HMS Hood

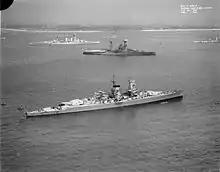
The German "Panzerschiff" (armoured ship) "Admiral Graf Spee" (foreground) with HMS "Hood" (left) and the battleship HMS "Resolution" (centre) during King George VI's Coronation Fleet Review at Spithead, May 1937

The ship participated in King George V's Silver Jubilee Fleet Review at Spithead the following August. She was attached to the Mediterranean fleet shortly afterwards and stationed at Gibraltar at the outbreak of the Second Italo-Abyssinian War in October. Captain Arthur Pridham assumed command on 1 February 1936 and "Hood" returned to Portsmouth for a brief refit between 26 June and 10 October 1936. She formally transferred to the Mediterranean fleet on 20 October, shortly after the beginning of the Spanish Civil War. On 23 April 1937, the ship escorted three British merchantmen into Bilbao harbour despite the presence of the Nationalist cruiser that attempted to blockade the port. "Hood" was refitted at Malta in November and December 1937, and had her submerged torpedo tubes removed. Captain Pridham was relieved by Captain Harold Walker on 20 May 1938 and he, in turn, was relieved when the ship returned to Portsmouth in January 1939 for an overhaul that lasted until 12 August.